William Houston (actor)

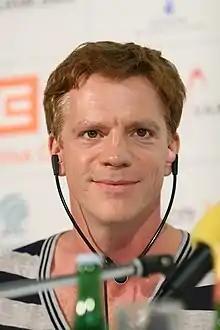
William Houston at 2008 Karlovy Vary International Film Festival

Trained at the Central School of Speech and Drama, Houston has played many leading classical stage roles.